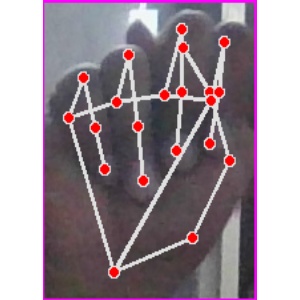
अक्षर: न